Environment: real
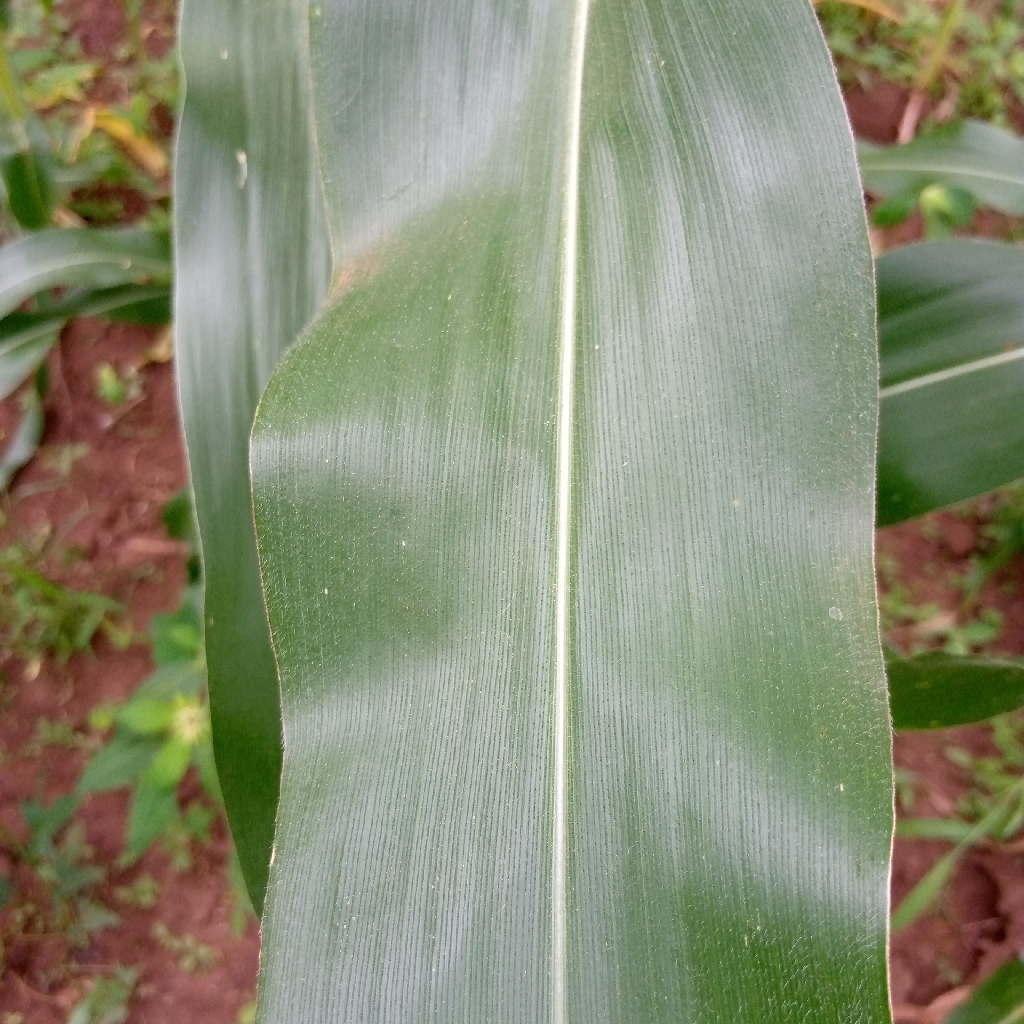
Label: healthy